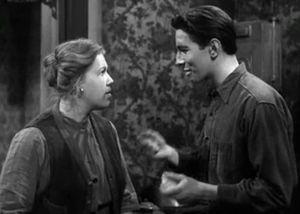
Kathleen Freeman est une actrice américaine.